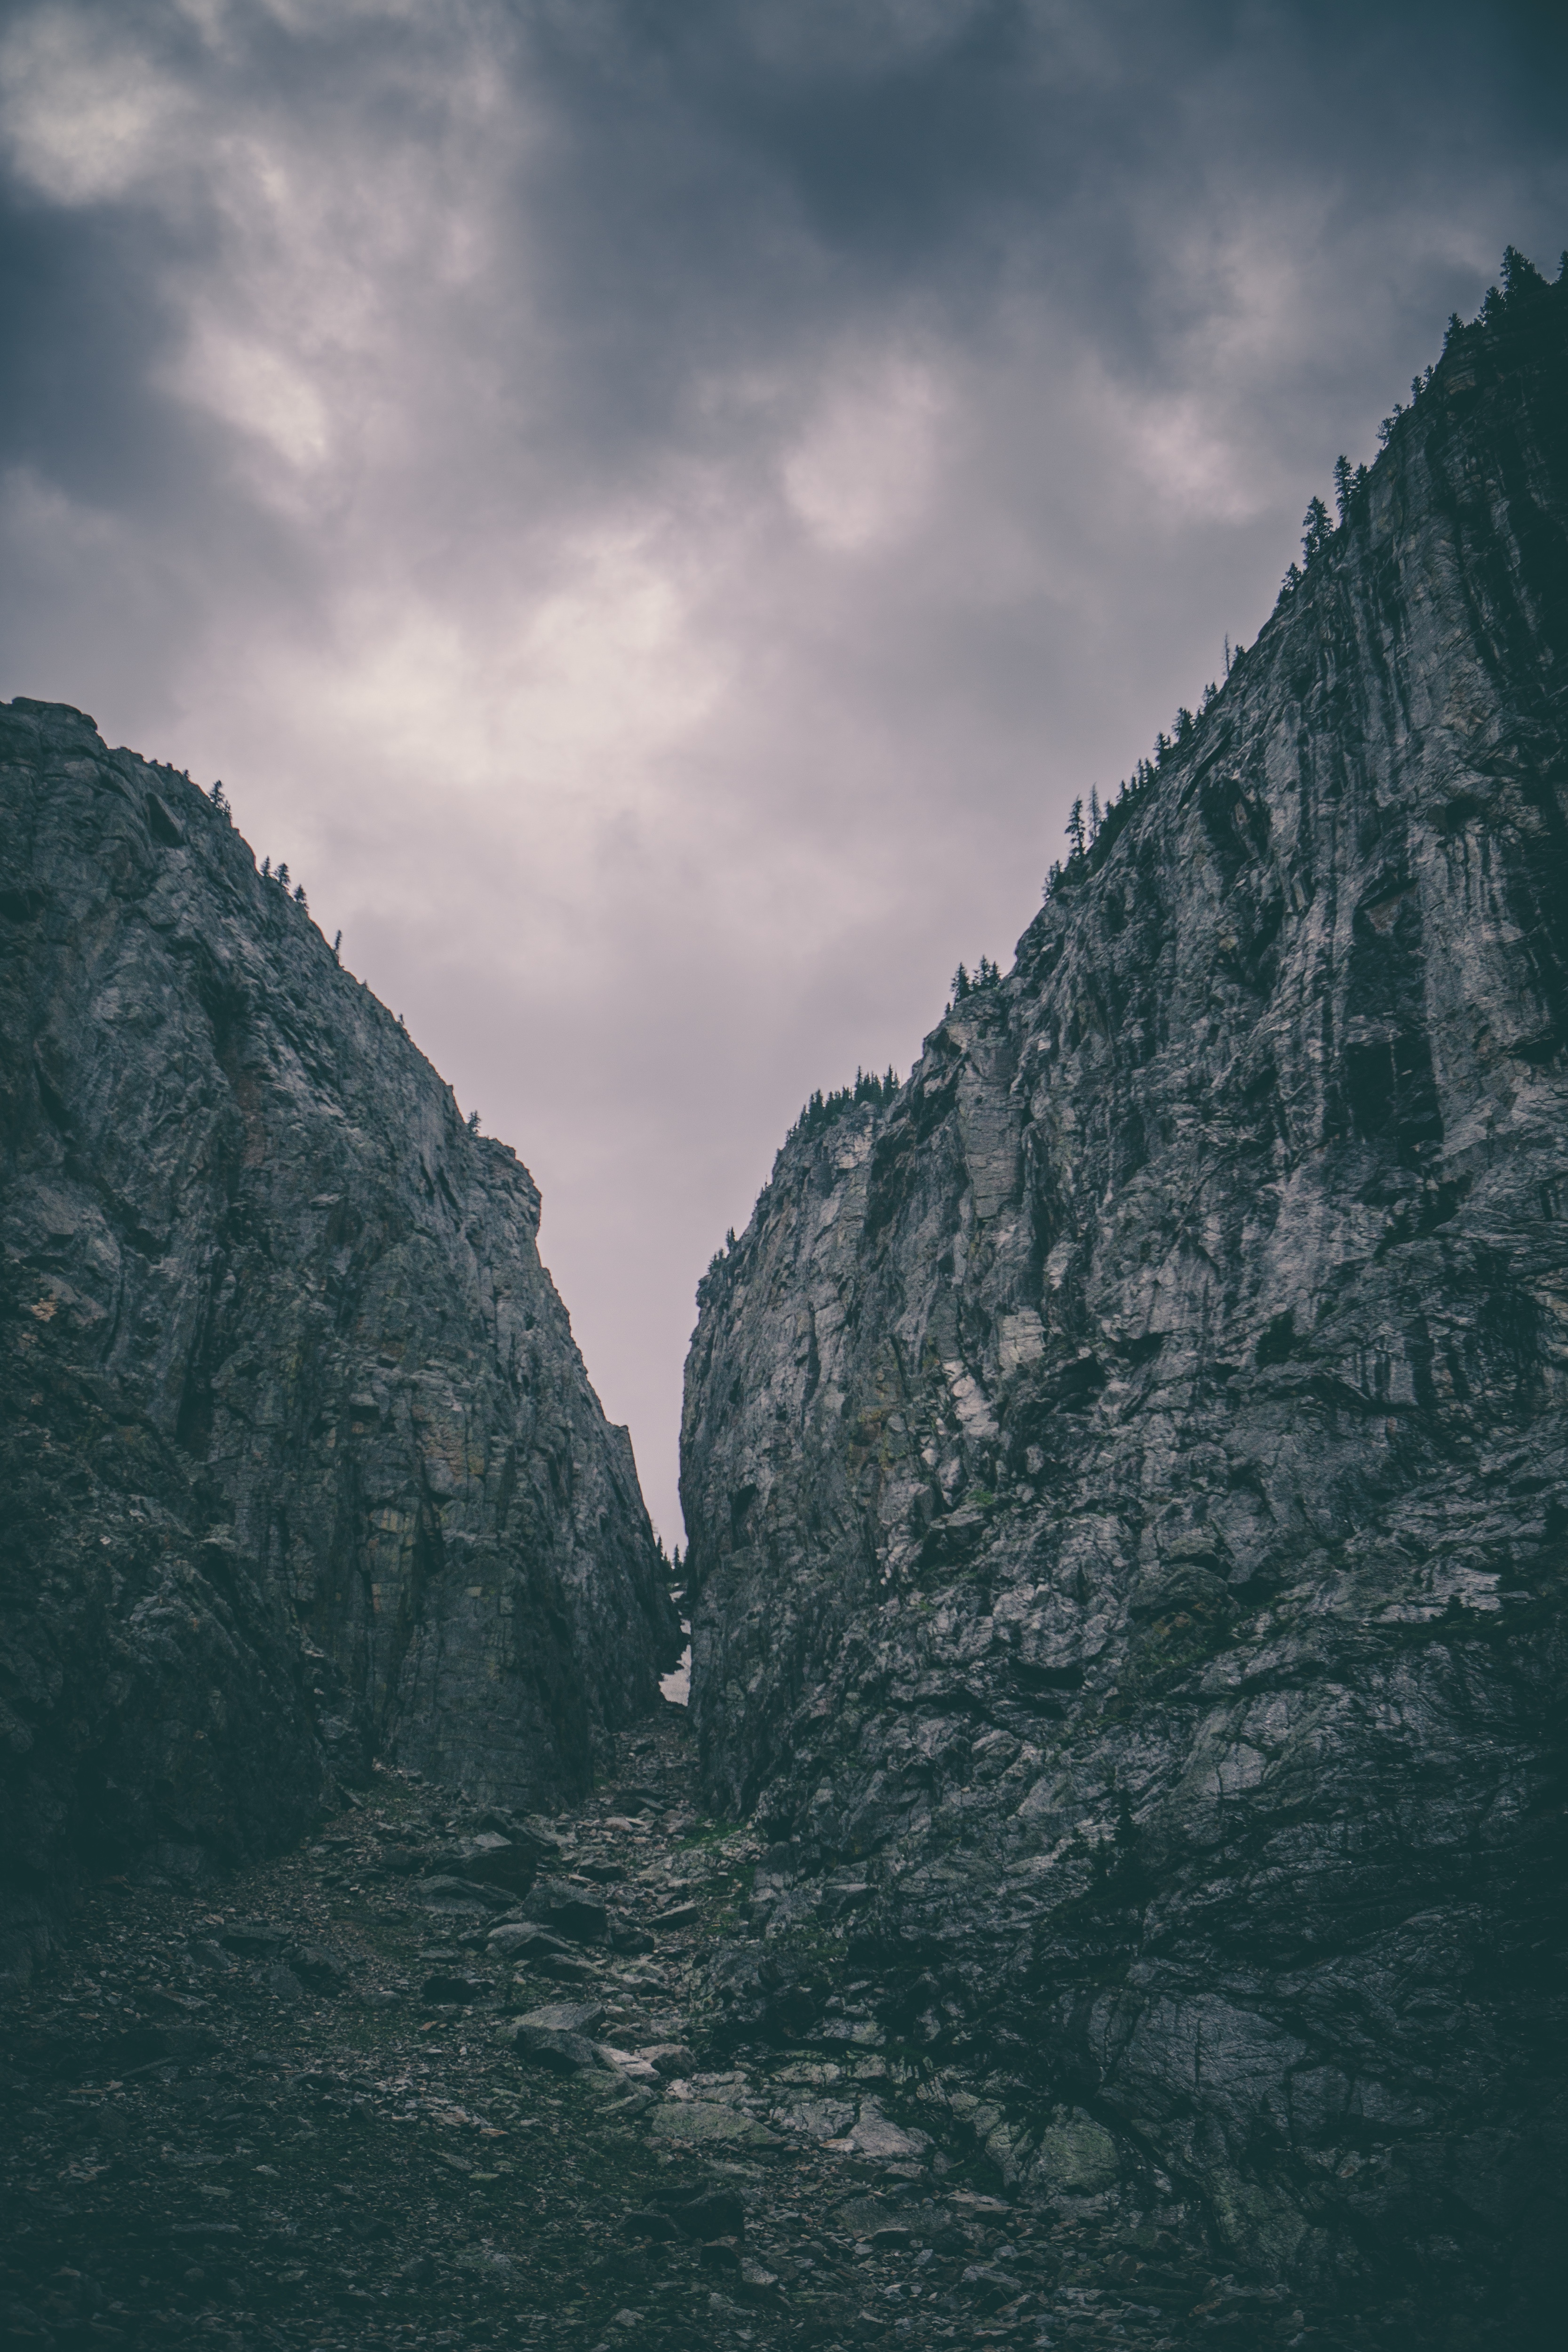
sea, nature, rock, mountain, cloud, mountain range, cliff, fjord, terrain, landform, geographical feature, mountainous landforms, glacial landform